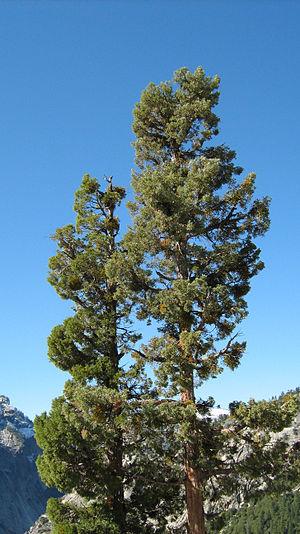
Calocedrus decurrens, aussi appelé Calocèdre, Cèdre à encens ou Cèdre blanc de Californie est une espèce végétale de la famille des Cupressaceae et du genre Calocedrus. Cet arbre est originaire d'Amérique du Nord.